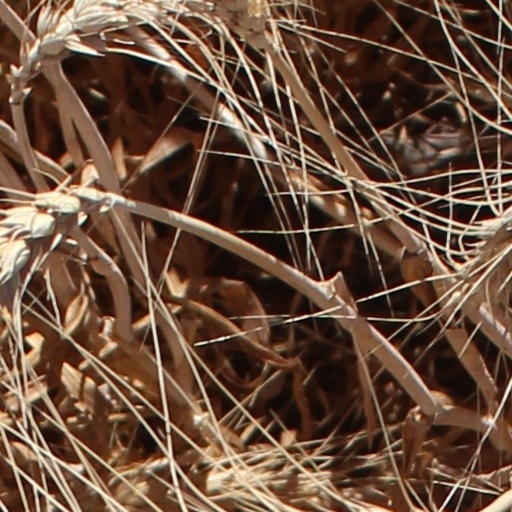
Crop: wheat